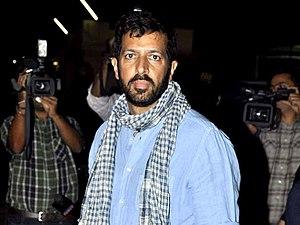
Kabir Khan, né en 1971 à Hyderabad, est un réalisateur, scénariste et directeur de la photographie indien.